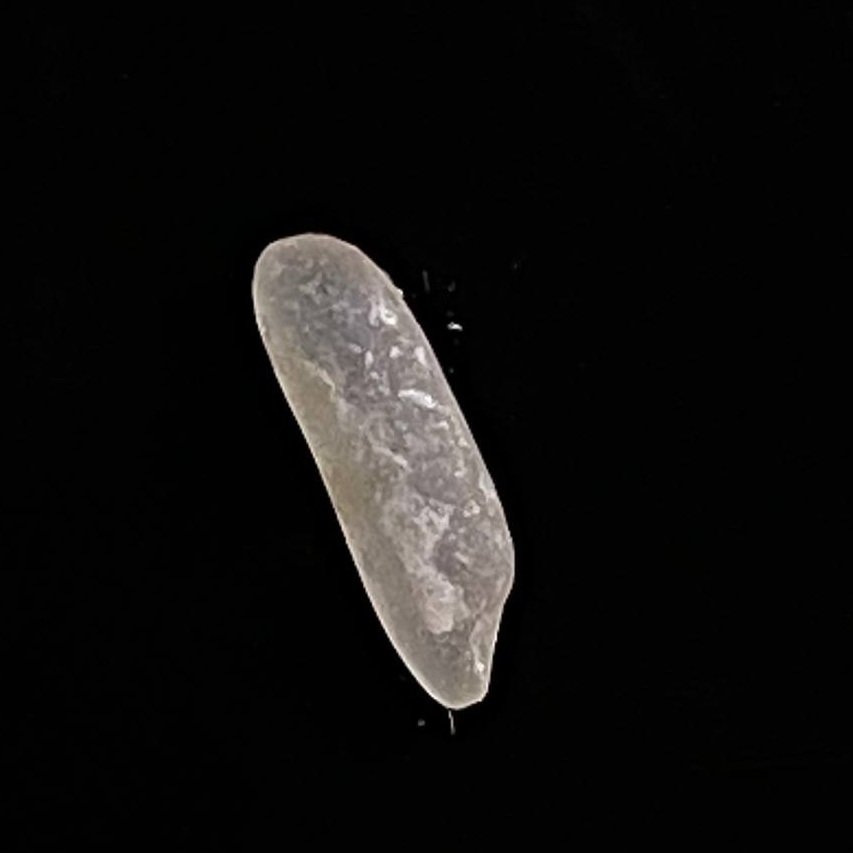
Rice variety: BR28